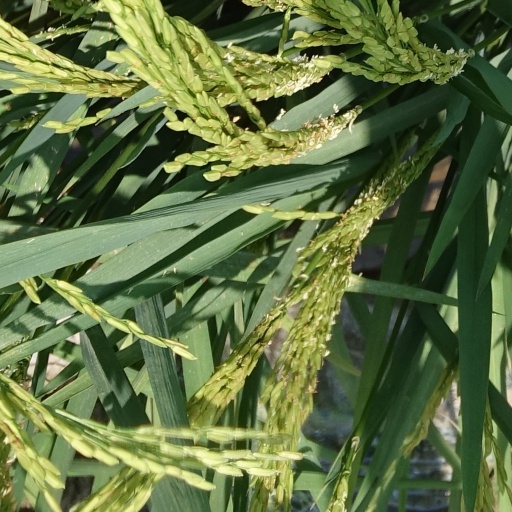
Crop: rice